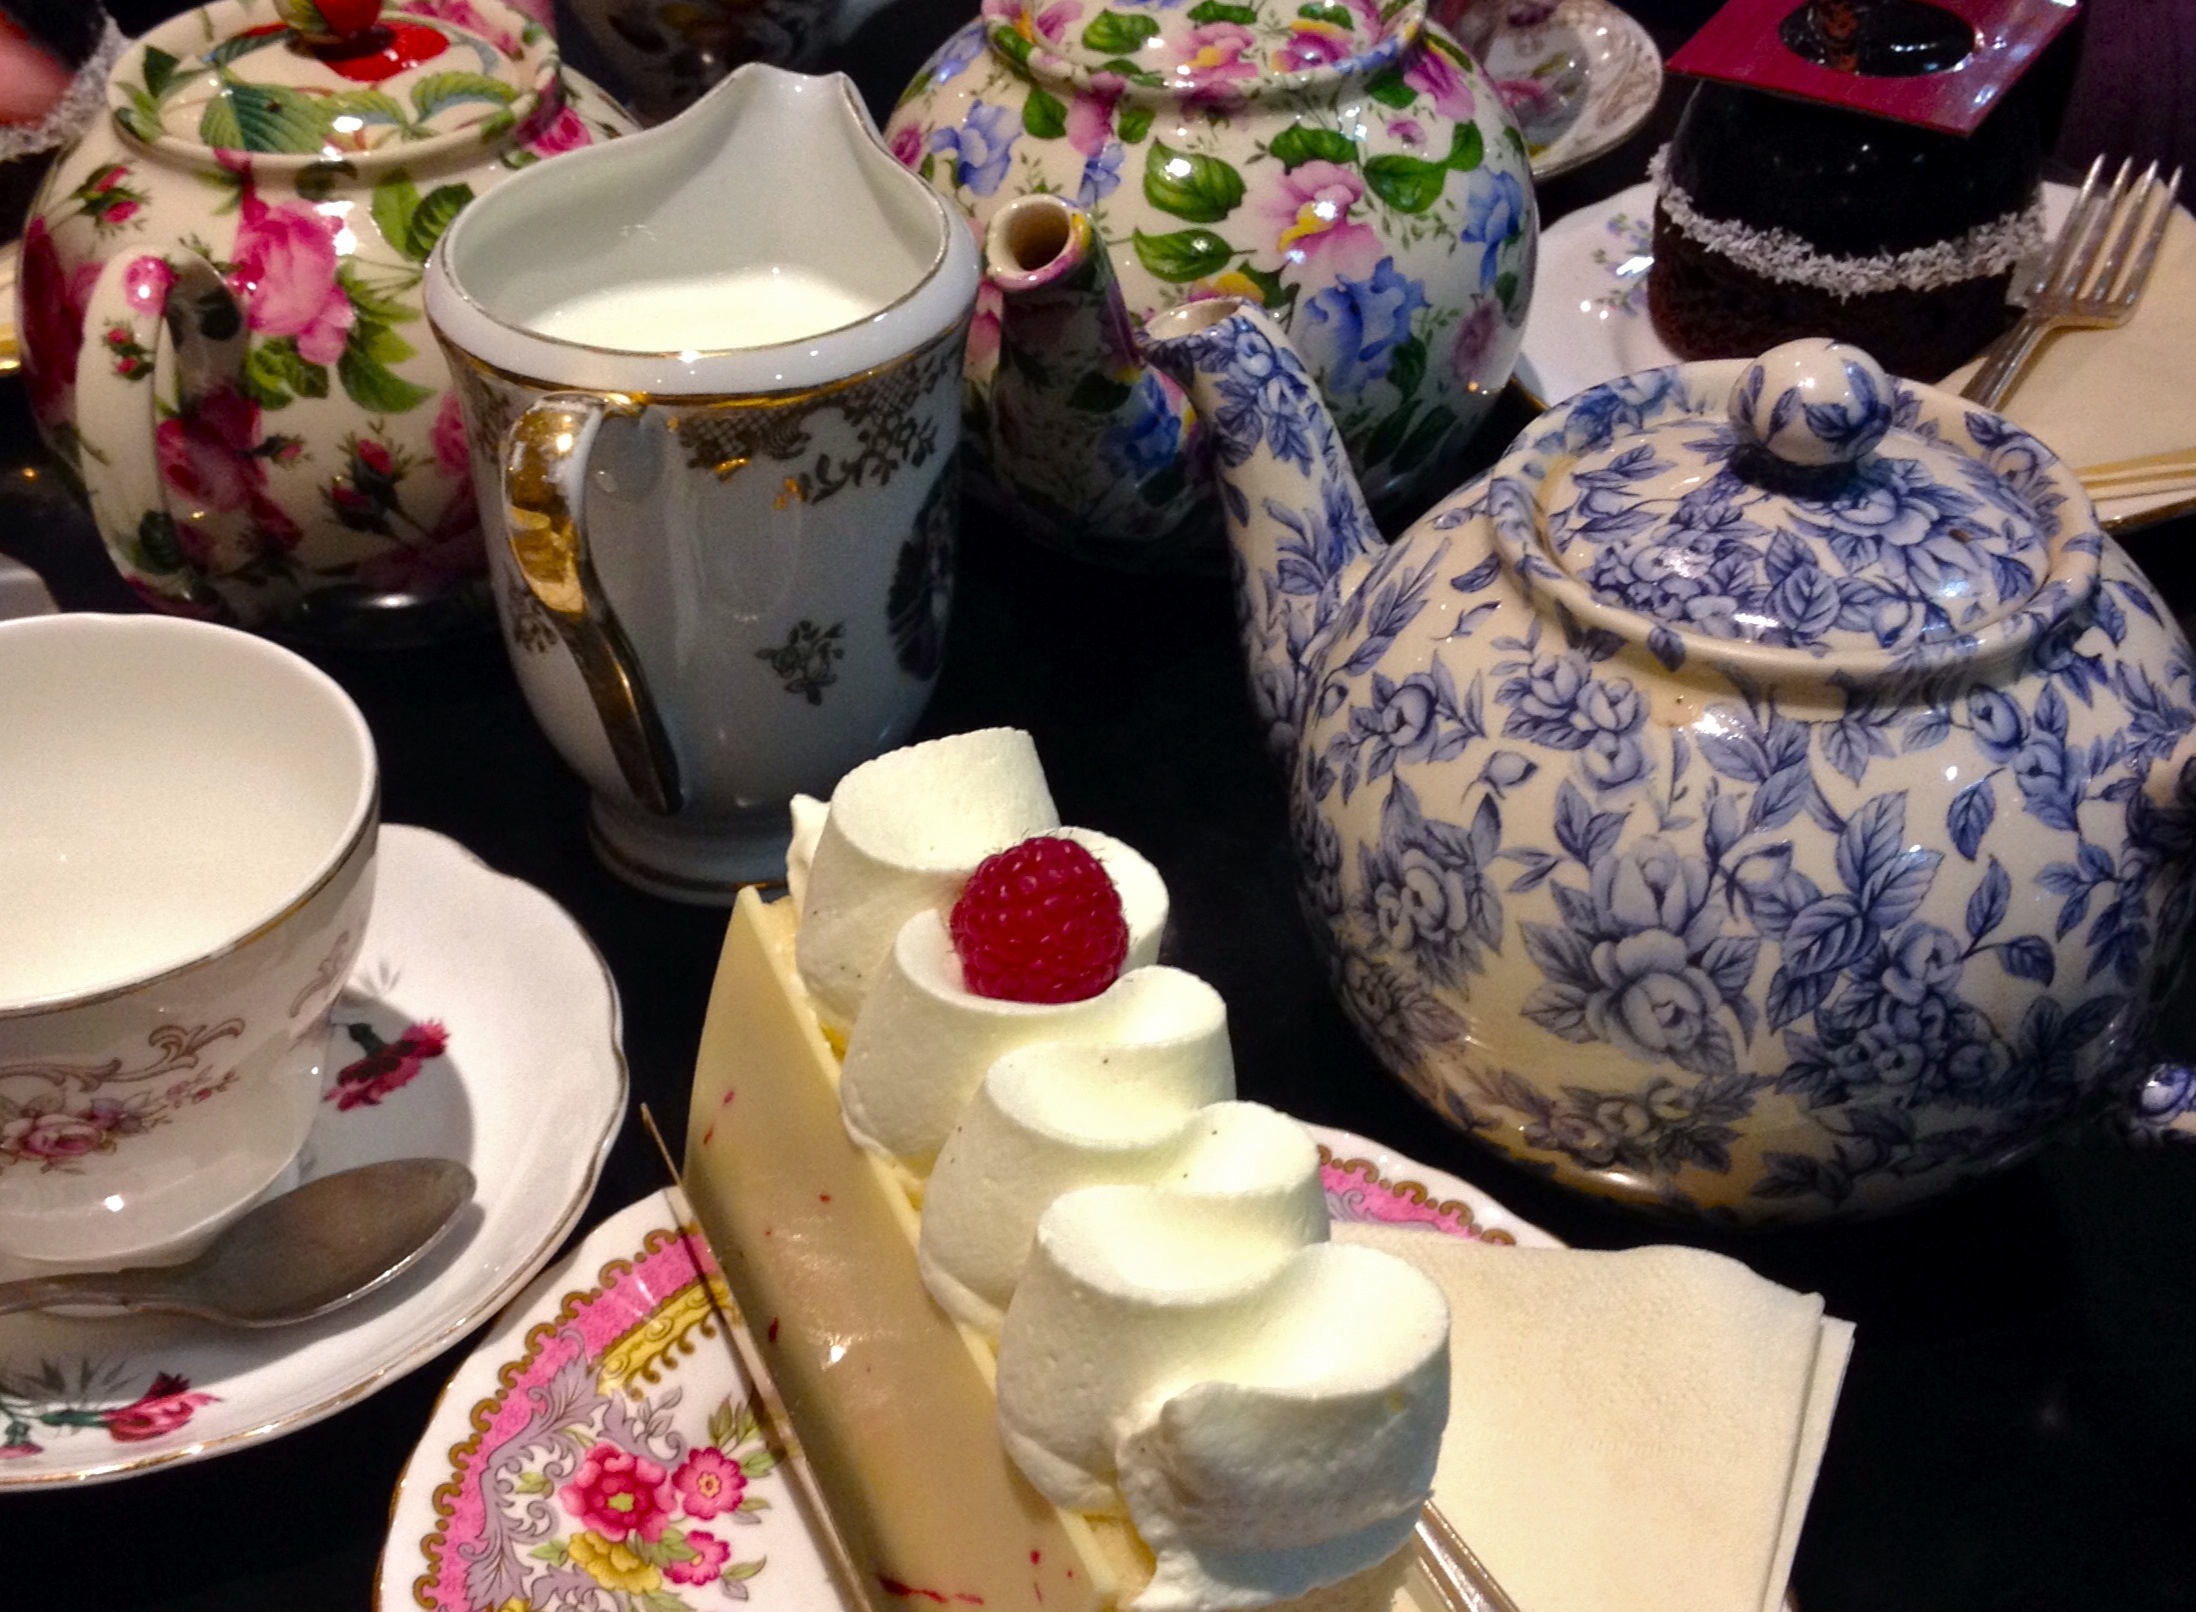
cafe, vintage, sweet, tea, flower, teapot, cup, meal, food, chocolate, dessert, cream, cake, art